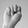
ASL letter: N